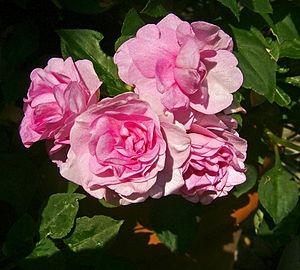
Impatience